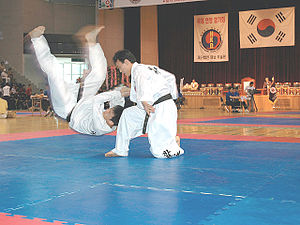
Sydkorea / Kultur / Sport
Hapkido kamp.
Republikken Korea, også kaldet Sydkorea, er et land i Asien. Nordkorea er det eneste tilstødende land. Landet ligger på den sydlige del af den koreanske halvø mellem det Japanske Hav og det Gule Hav.